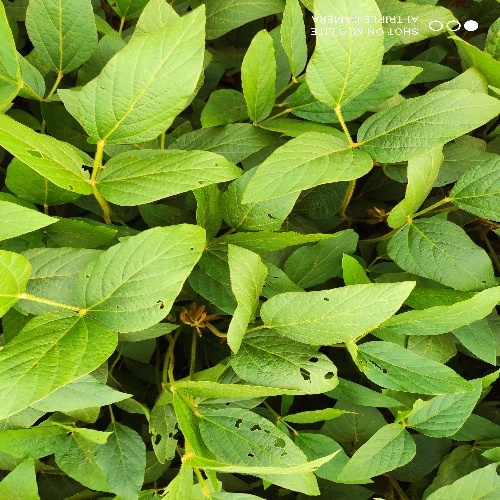
Label: Caterpillar